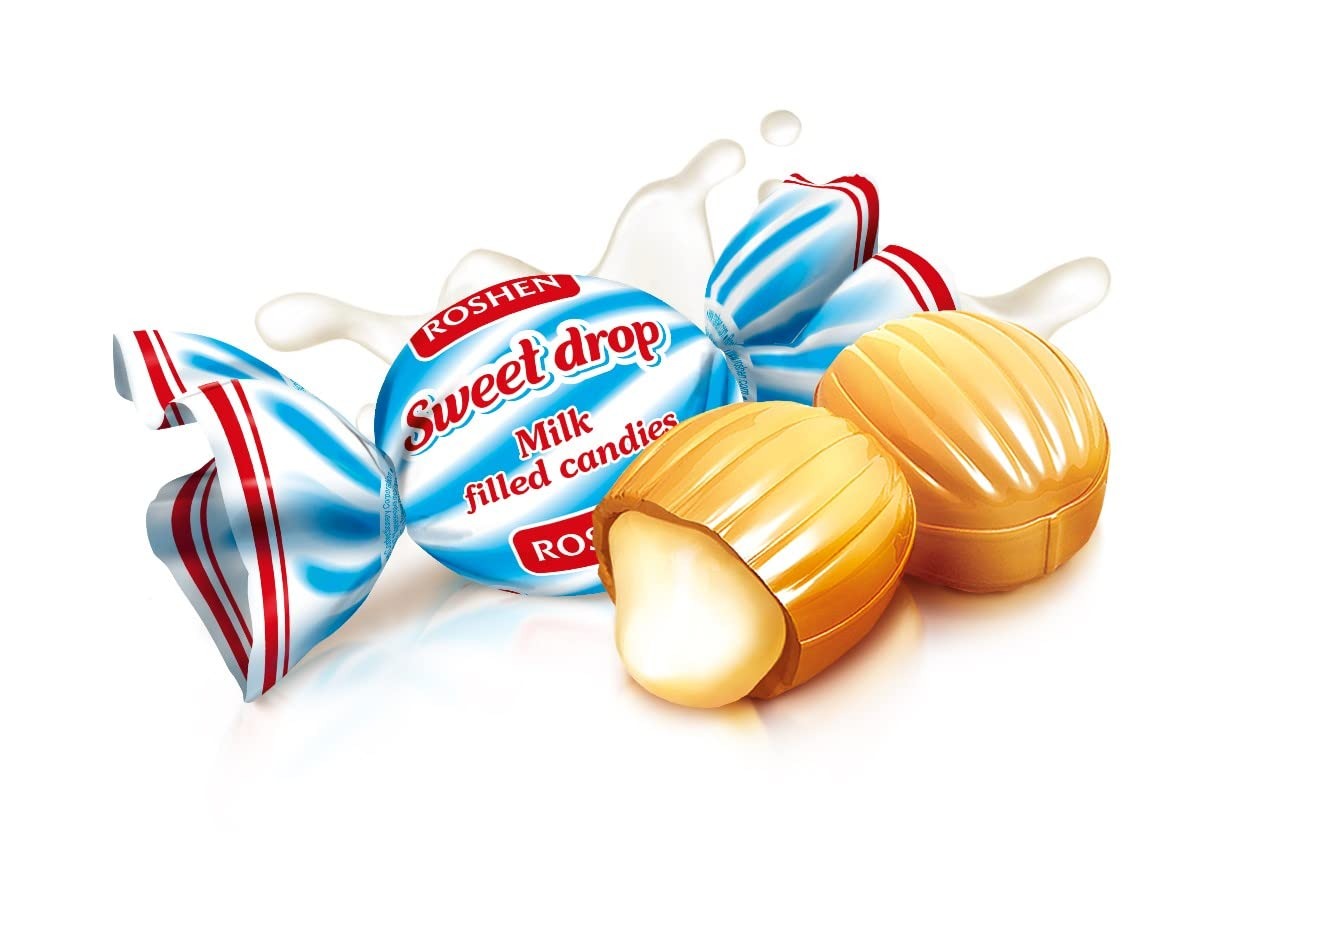
Item Name: Roshen Caramel Candy Sweet Drop with Milky Filling, Kosher and Halal, Delicious, Flavorful Sweets Bulk Candy 1kg/2.2lb
Bullet Point 1: Roshen Caramel Candy Sweet Drop with Milky Filling invites you to indulge in its alluring aroma and delicate milky flavor. It will astound you, make you smile, and deliver true joy.
Bullet Point 2: The halal and kosher candy comes in transparent, eye-catching packaging that lets you see what's within. It features a round form, a creamy filling, and a milky tint.
Bullet Point 3: Anyone looking for a sweet candy might consider Roshen Caramel Candy Sweet Drop with Milky Filling. It's a fantastic way to flavor your food while still satiating your want for a sweet snack or something to eat for dessert.
Bullet Point 4: A delicious treat that is ideal for celebrations, candy buffets, birthday parties, or your personal candy bowl. Roshen items will astound you, make you smile, and bring you a real joy.
Bullet Point 5: Roshen Caramel Candy Sweet Drop with Milky Filling is created with the finest ingredients for great quality and flavor and is Kosher and Halal Certified.
Product Description: Roshen produces delectable sweets. The firm was established in 1874 and has a very lengthy and fascinating history of producing sweets, cakes, biscuits, and other baked goods. Roshen candies are highly well-liked throughout in Ukraine. It is a thoughtful gift for you, your kids, and your family members that adore delectable candies. The true flavors of candies and sweets with a variety of fillings are enjoyed with these sweets, which are of the highest quality. We also provide a large selection of chocolates and other candies in a variety of flavors and fillings.
Value: 1.0
Unit: Count

Price: 10.5